Gamagōri

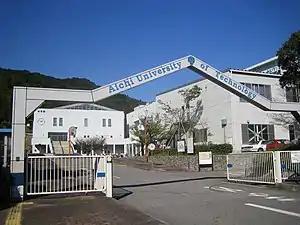
Aichi University of Technology

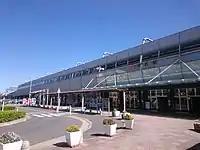
Gamagori Station

As part of Mikawa Wan Quasi-National Park with numerous scenic offshore islands, Gamagōri is noted for marine sports. There are also several hot spring resorts within the city limits. The Gamagōri Matsuri, held in late July features a fireworks display, and the local festival of former Miya village held in October features an event where "mikoshi" are carried into the sea. The city is also home to the Lagunasia amusement park and Spa Nishiura Motor Park racetrack.